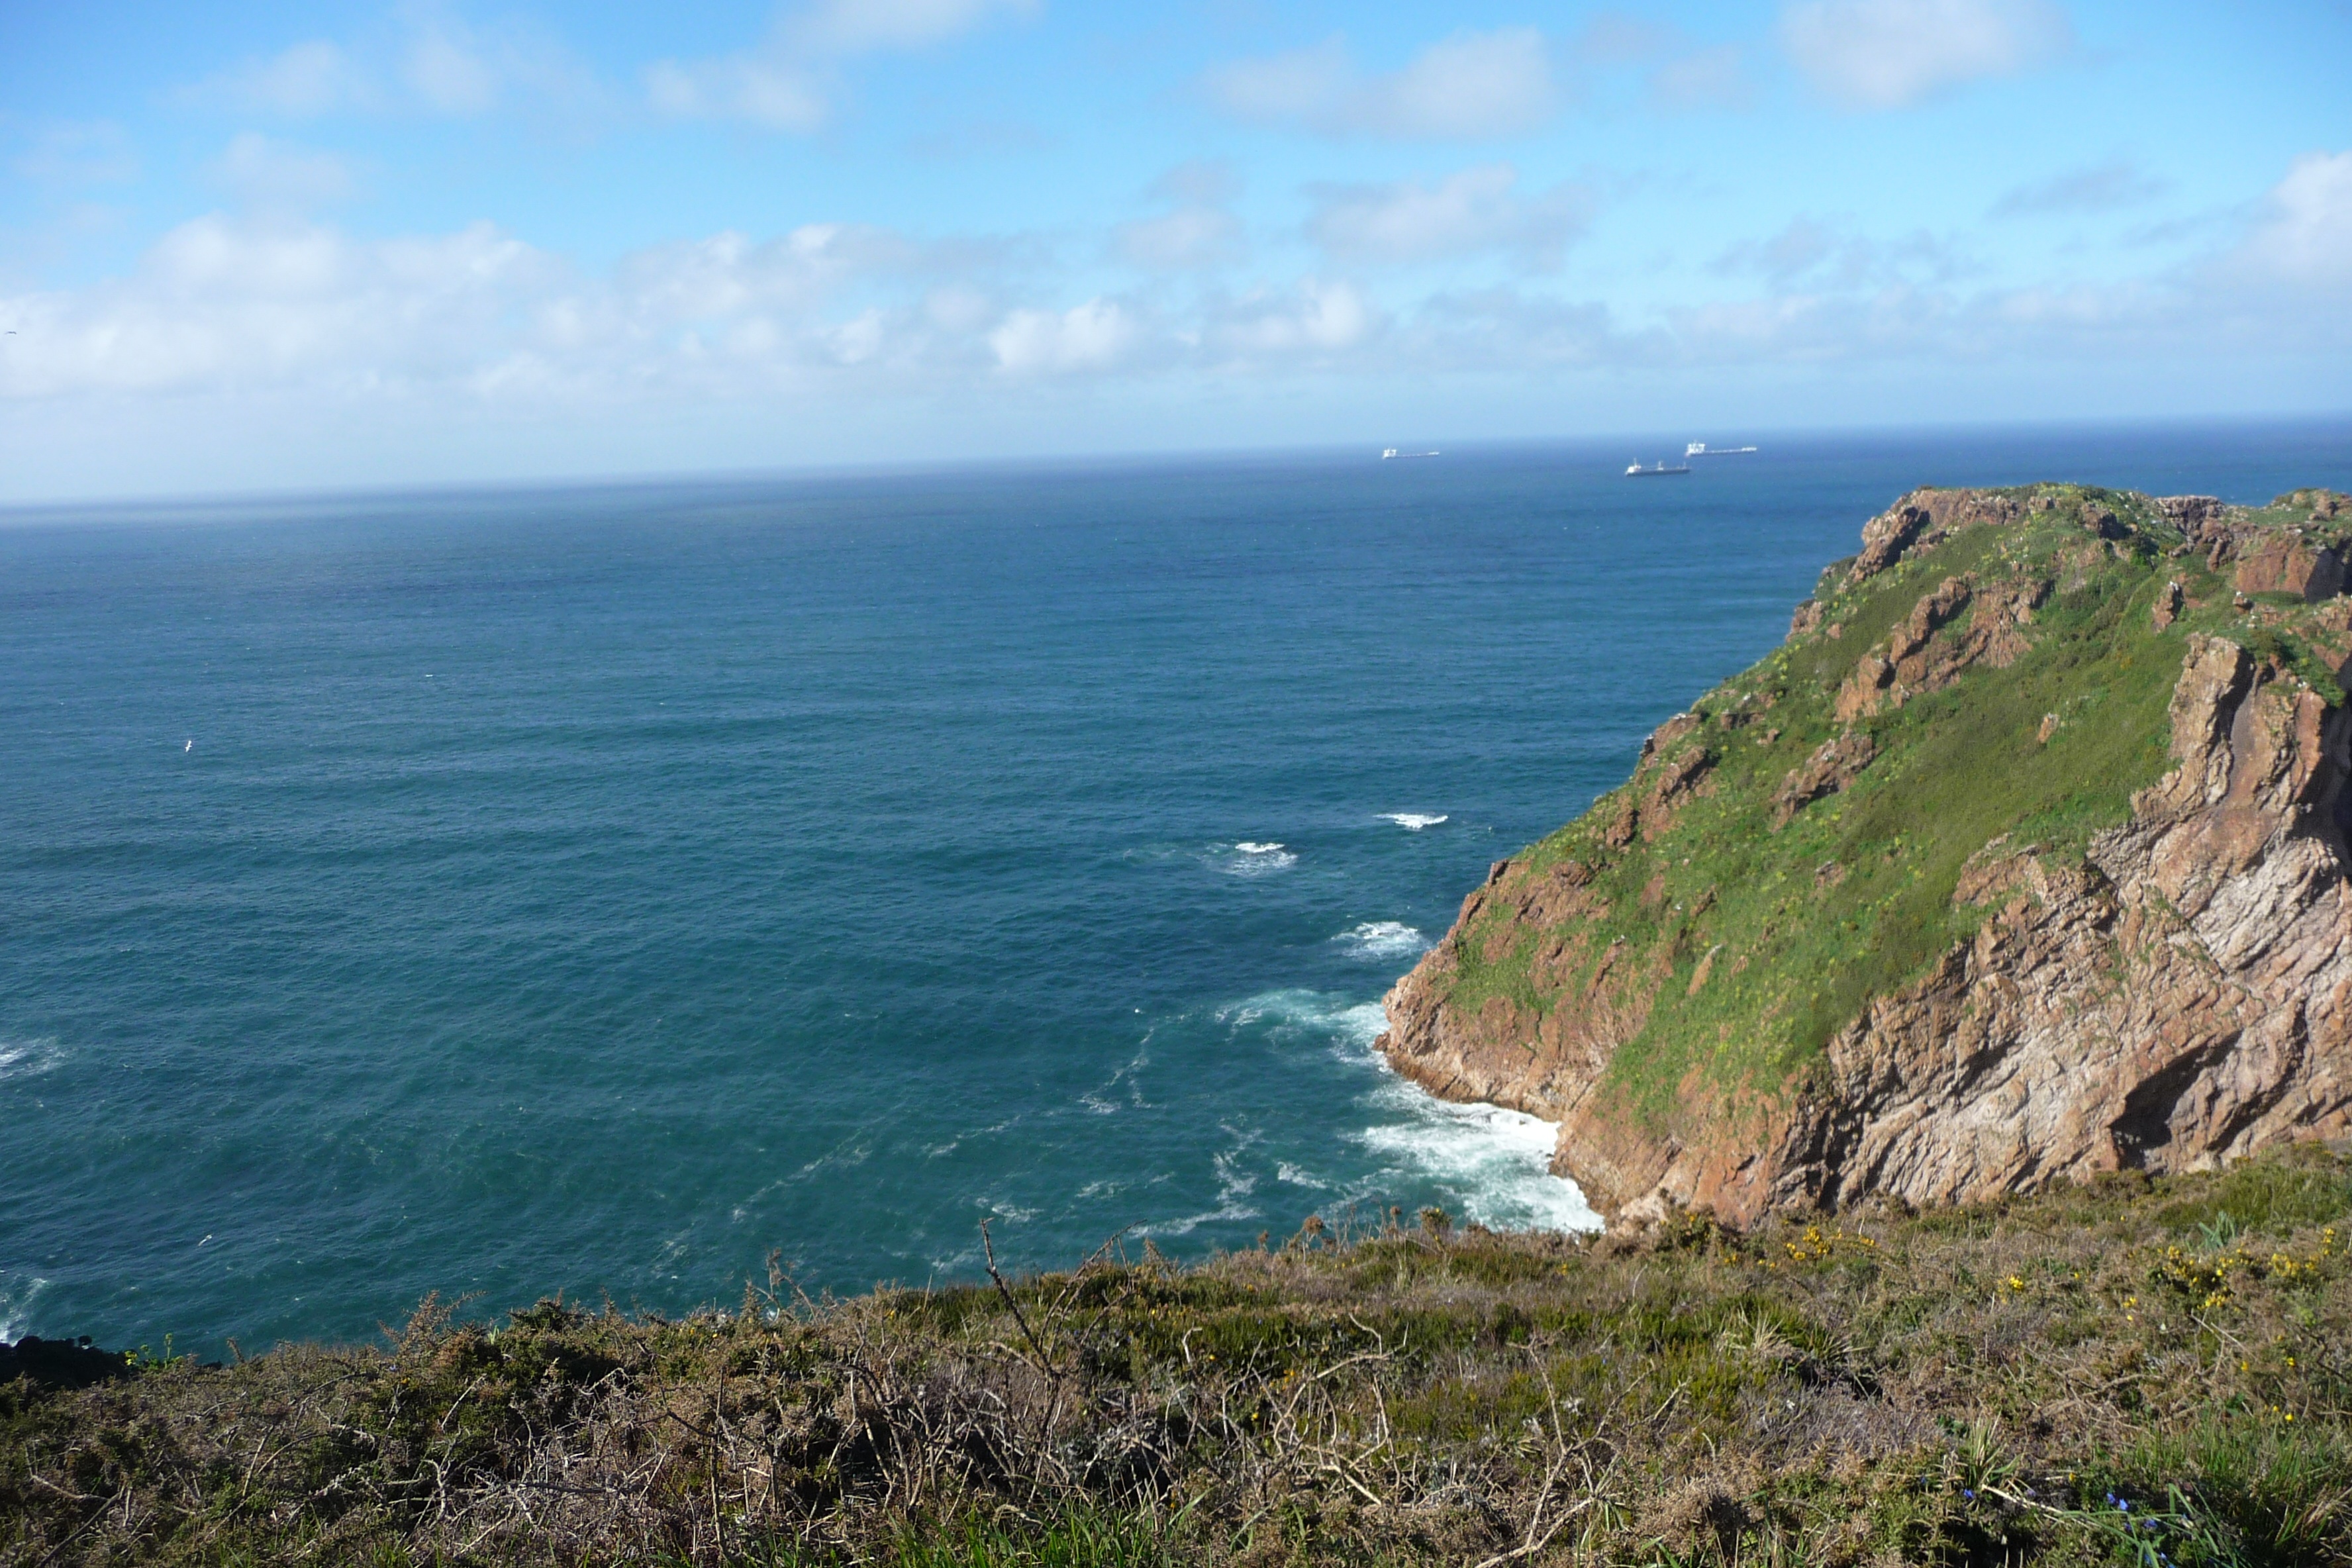
beach, sea, coast, rock, ocean, horizon, shore, wave, vacation, cliff, cove, bay, terrain, body of water, headland, cape, islet, landform, geographical feature, promontory